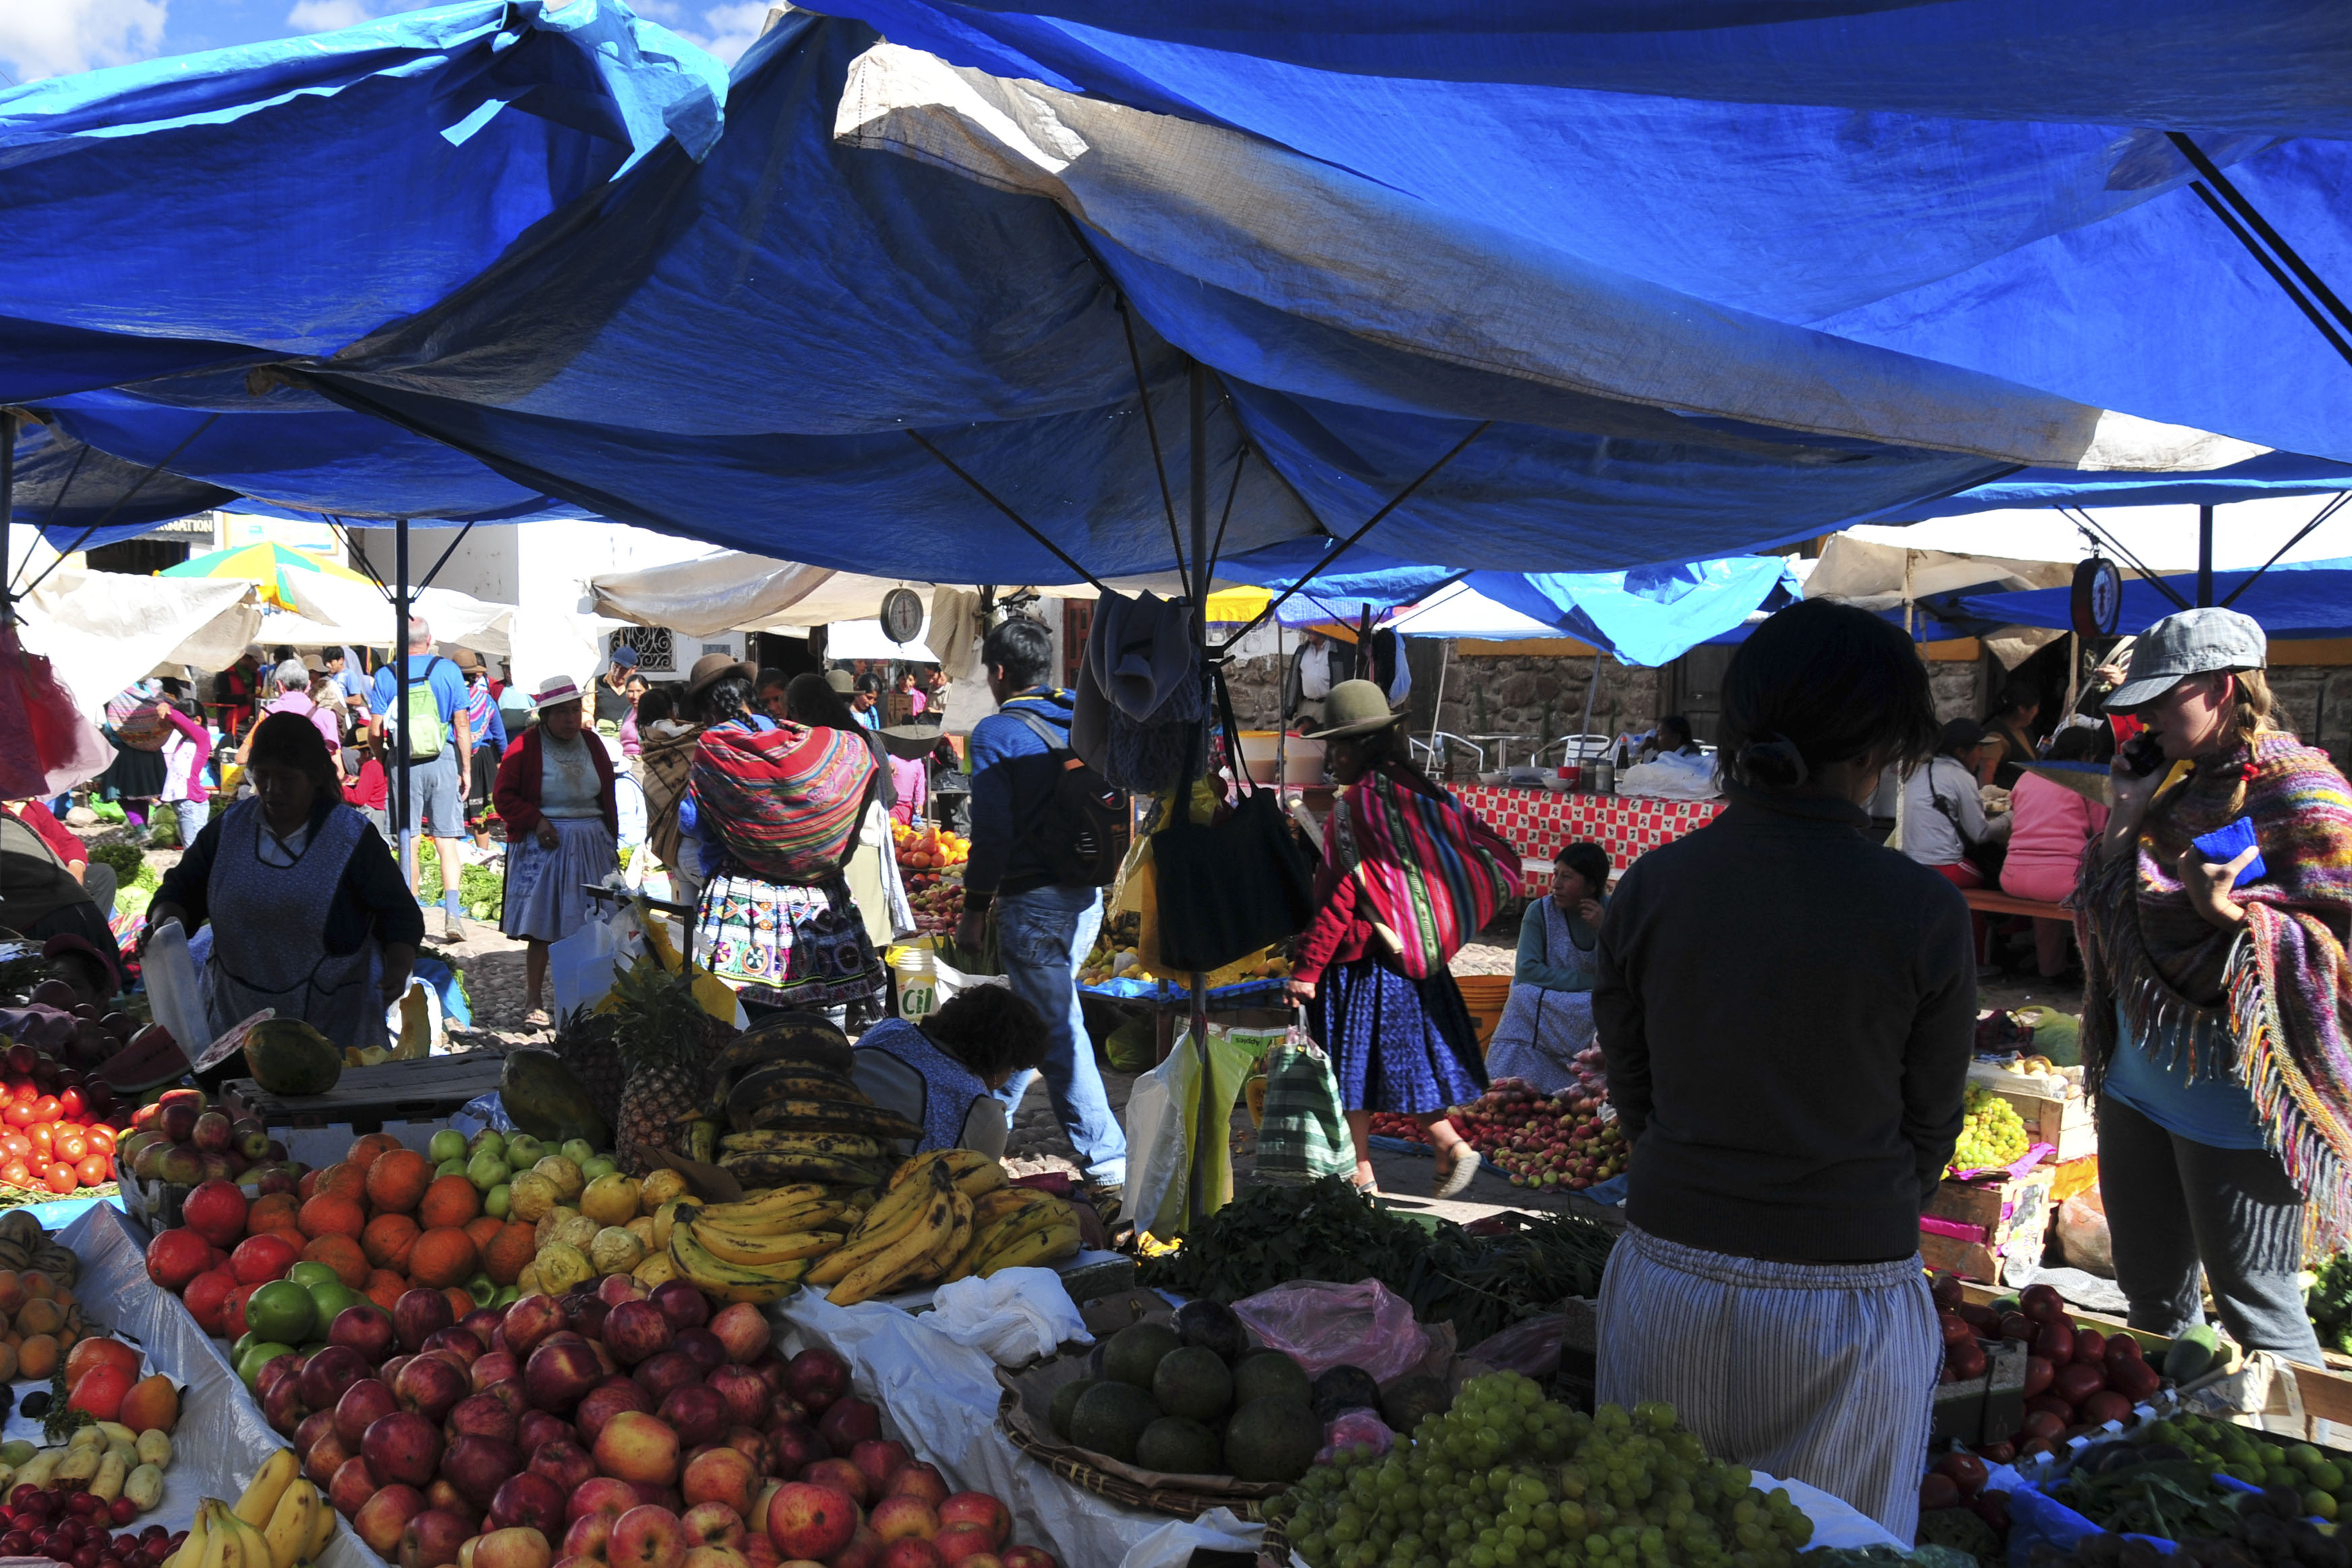
flower, city, vendor, bazaar, market, marketplace, nikon, peru, public space, d300, geographical feature, human settlement